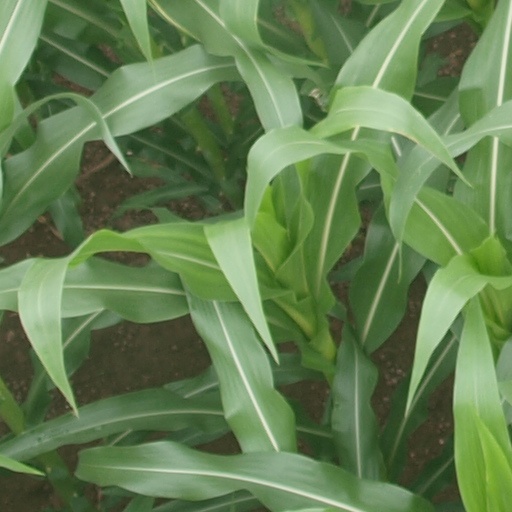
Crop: maize; corn